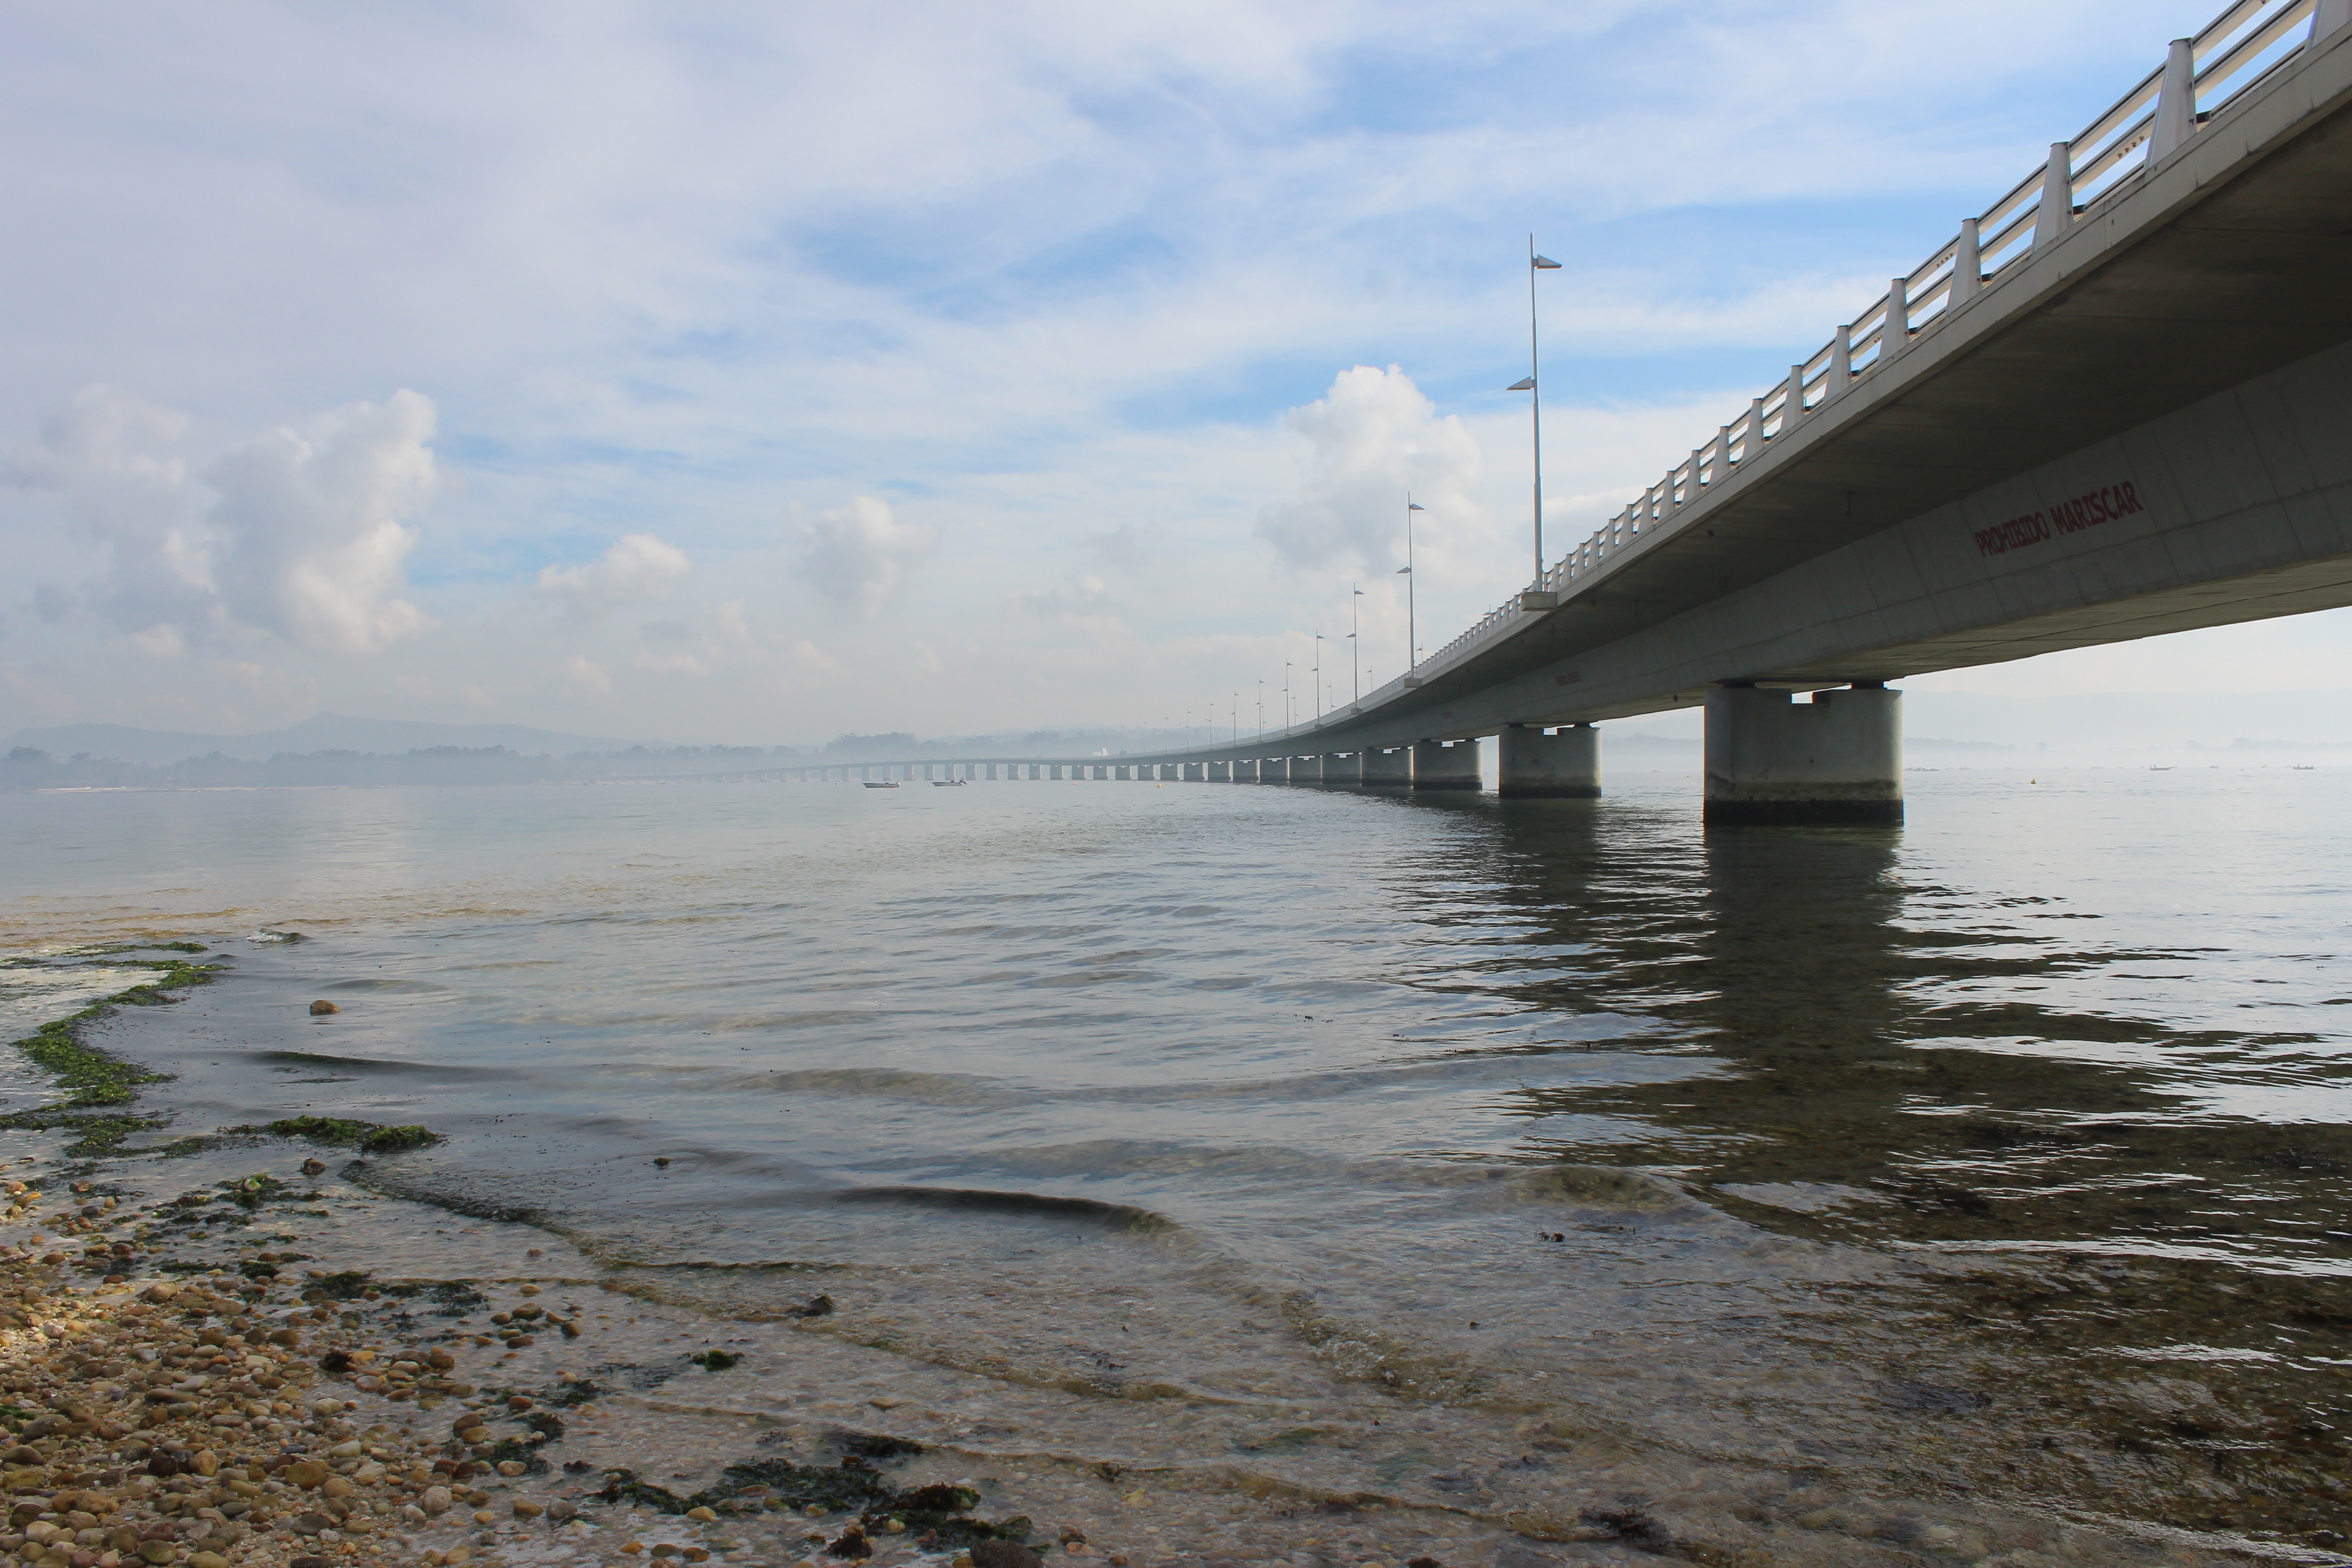
beach, sea, coast, water, ocean, bridge, shore, wave, river, construction, reflection, vehicle, bay, reservoir, arosa, modern bridge